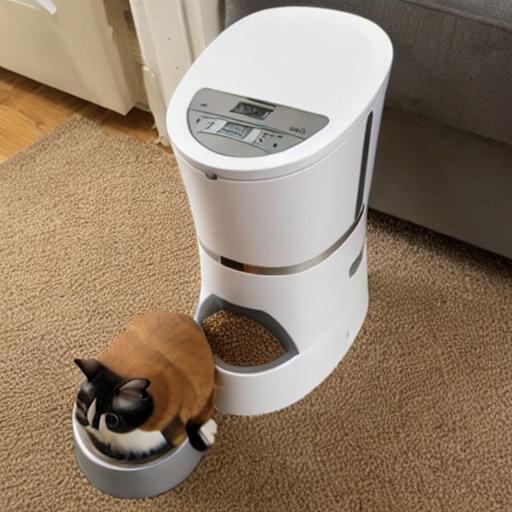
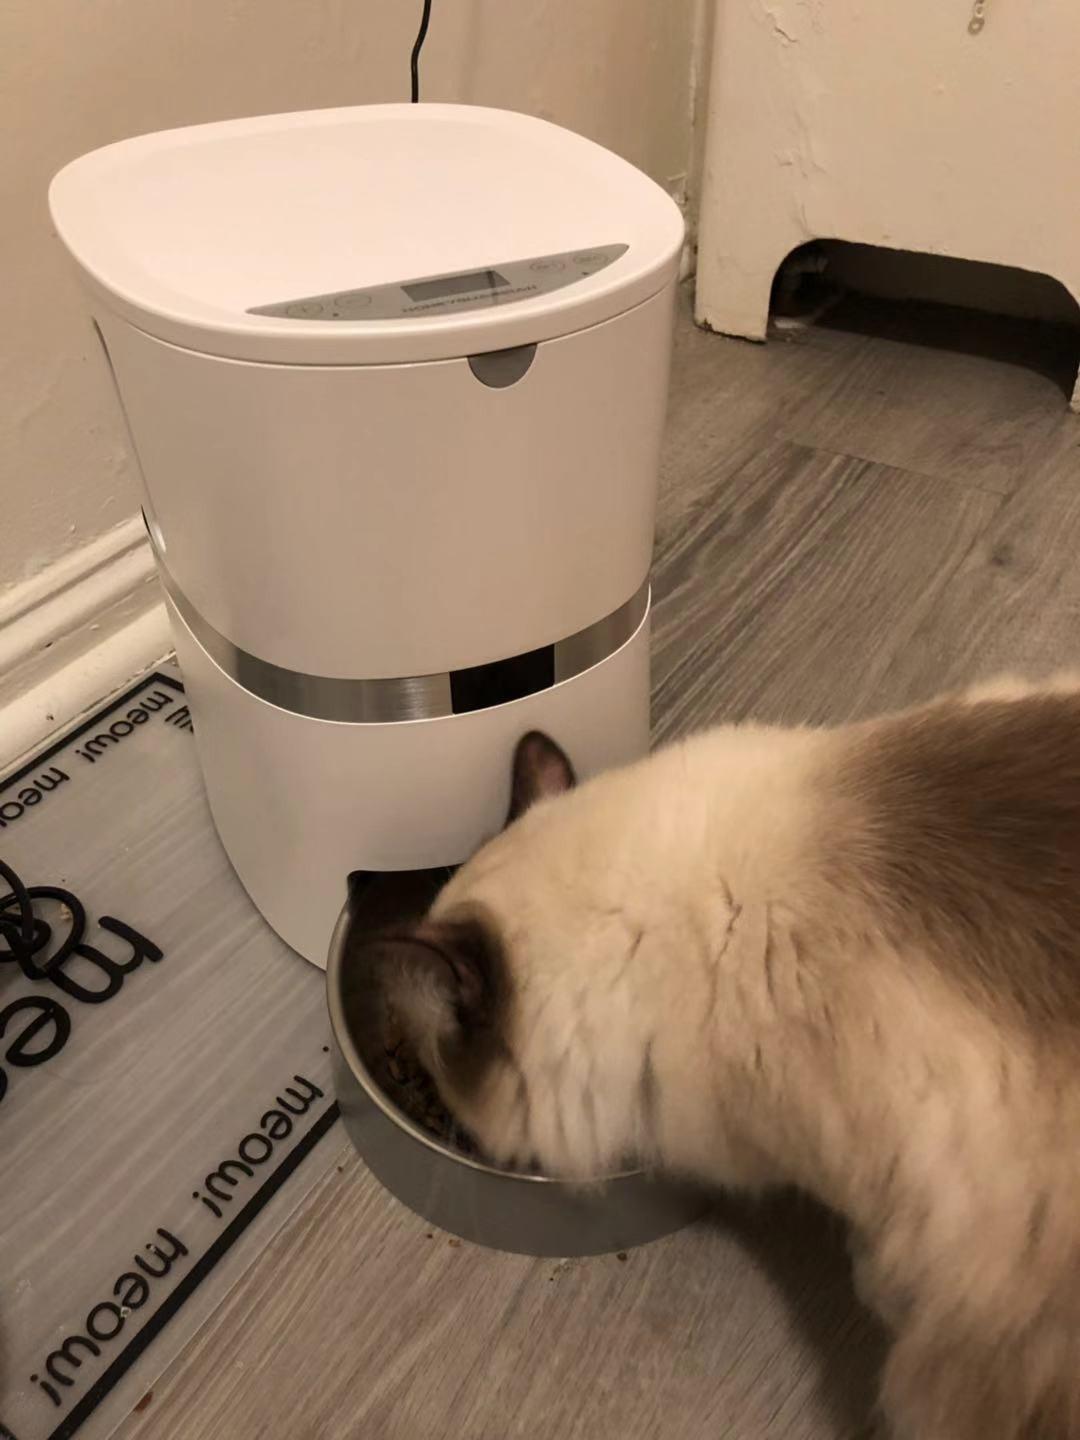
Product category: items_feeder
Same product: no